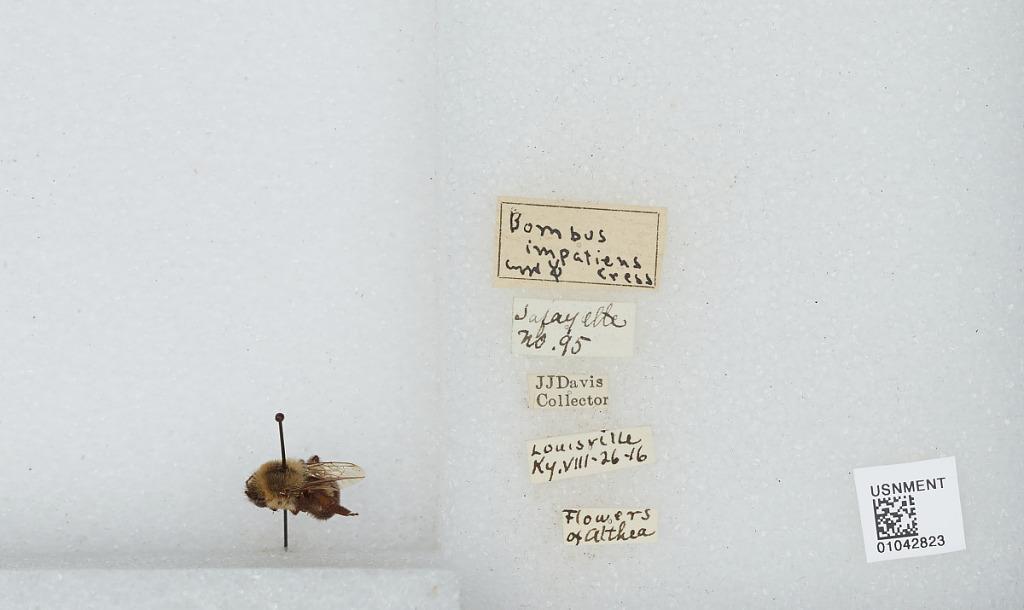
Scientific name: Bombus sp.
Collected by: J. Davis
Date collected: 1916-8-26
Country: United States
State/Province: Kentucky
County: Jefferson
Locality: Louisville
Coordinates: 38.2542, -85.7594